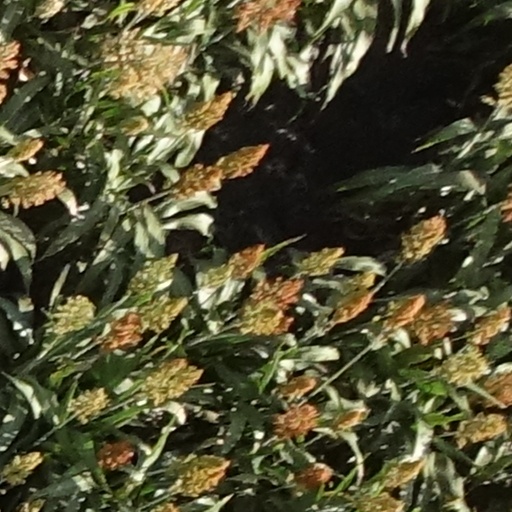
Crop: sorghum